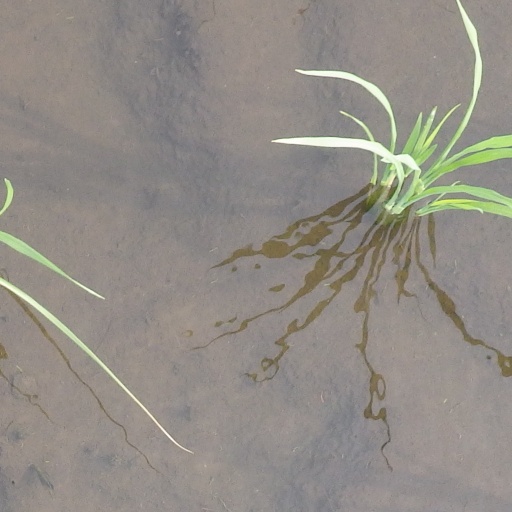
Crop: rice